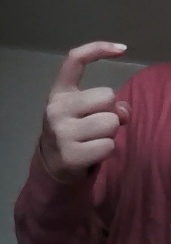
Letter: ra